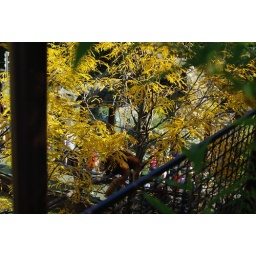
A red panda in the trees as taken by Amy. I really like the yellow trees.